Question: Please indicate a possible affordance area of the bottle that can be used for holding
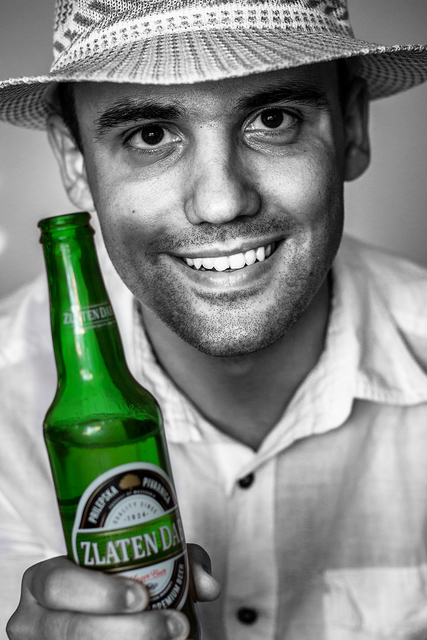
Answer: [29.852, 200.424, 203.969, 637.287]